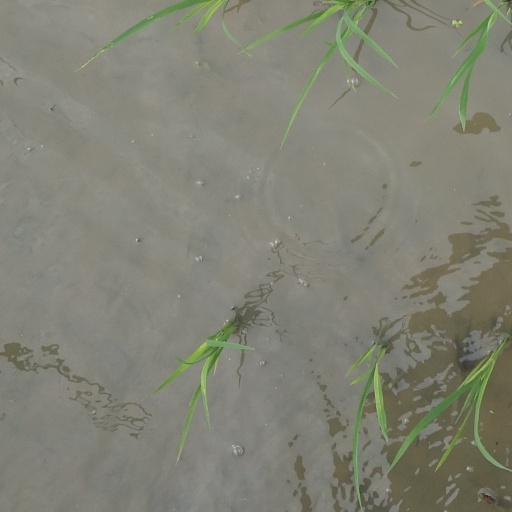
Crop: rice